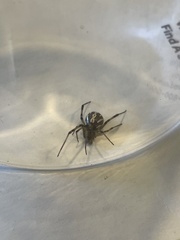
Species: Lactrodectus_hesperus